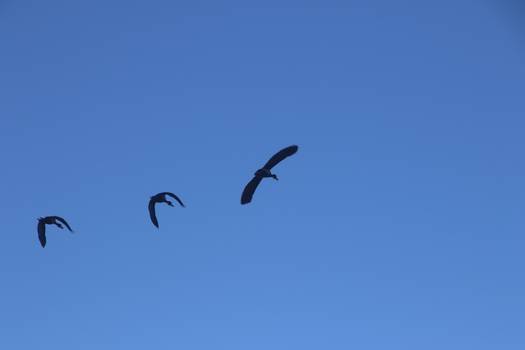
Label: No Watermark